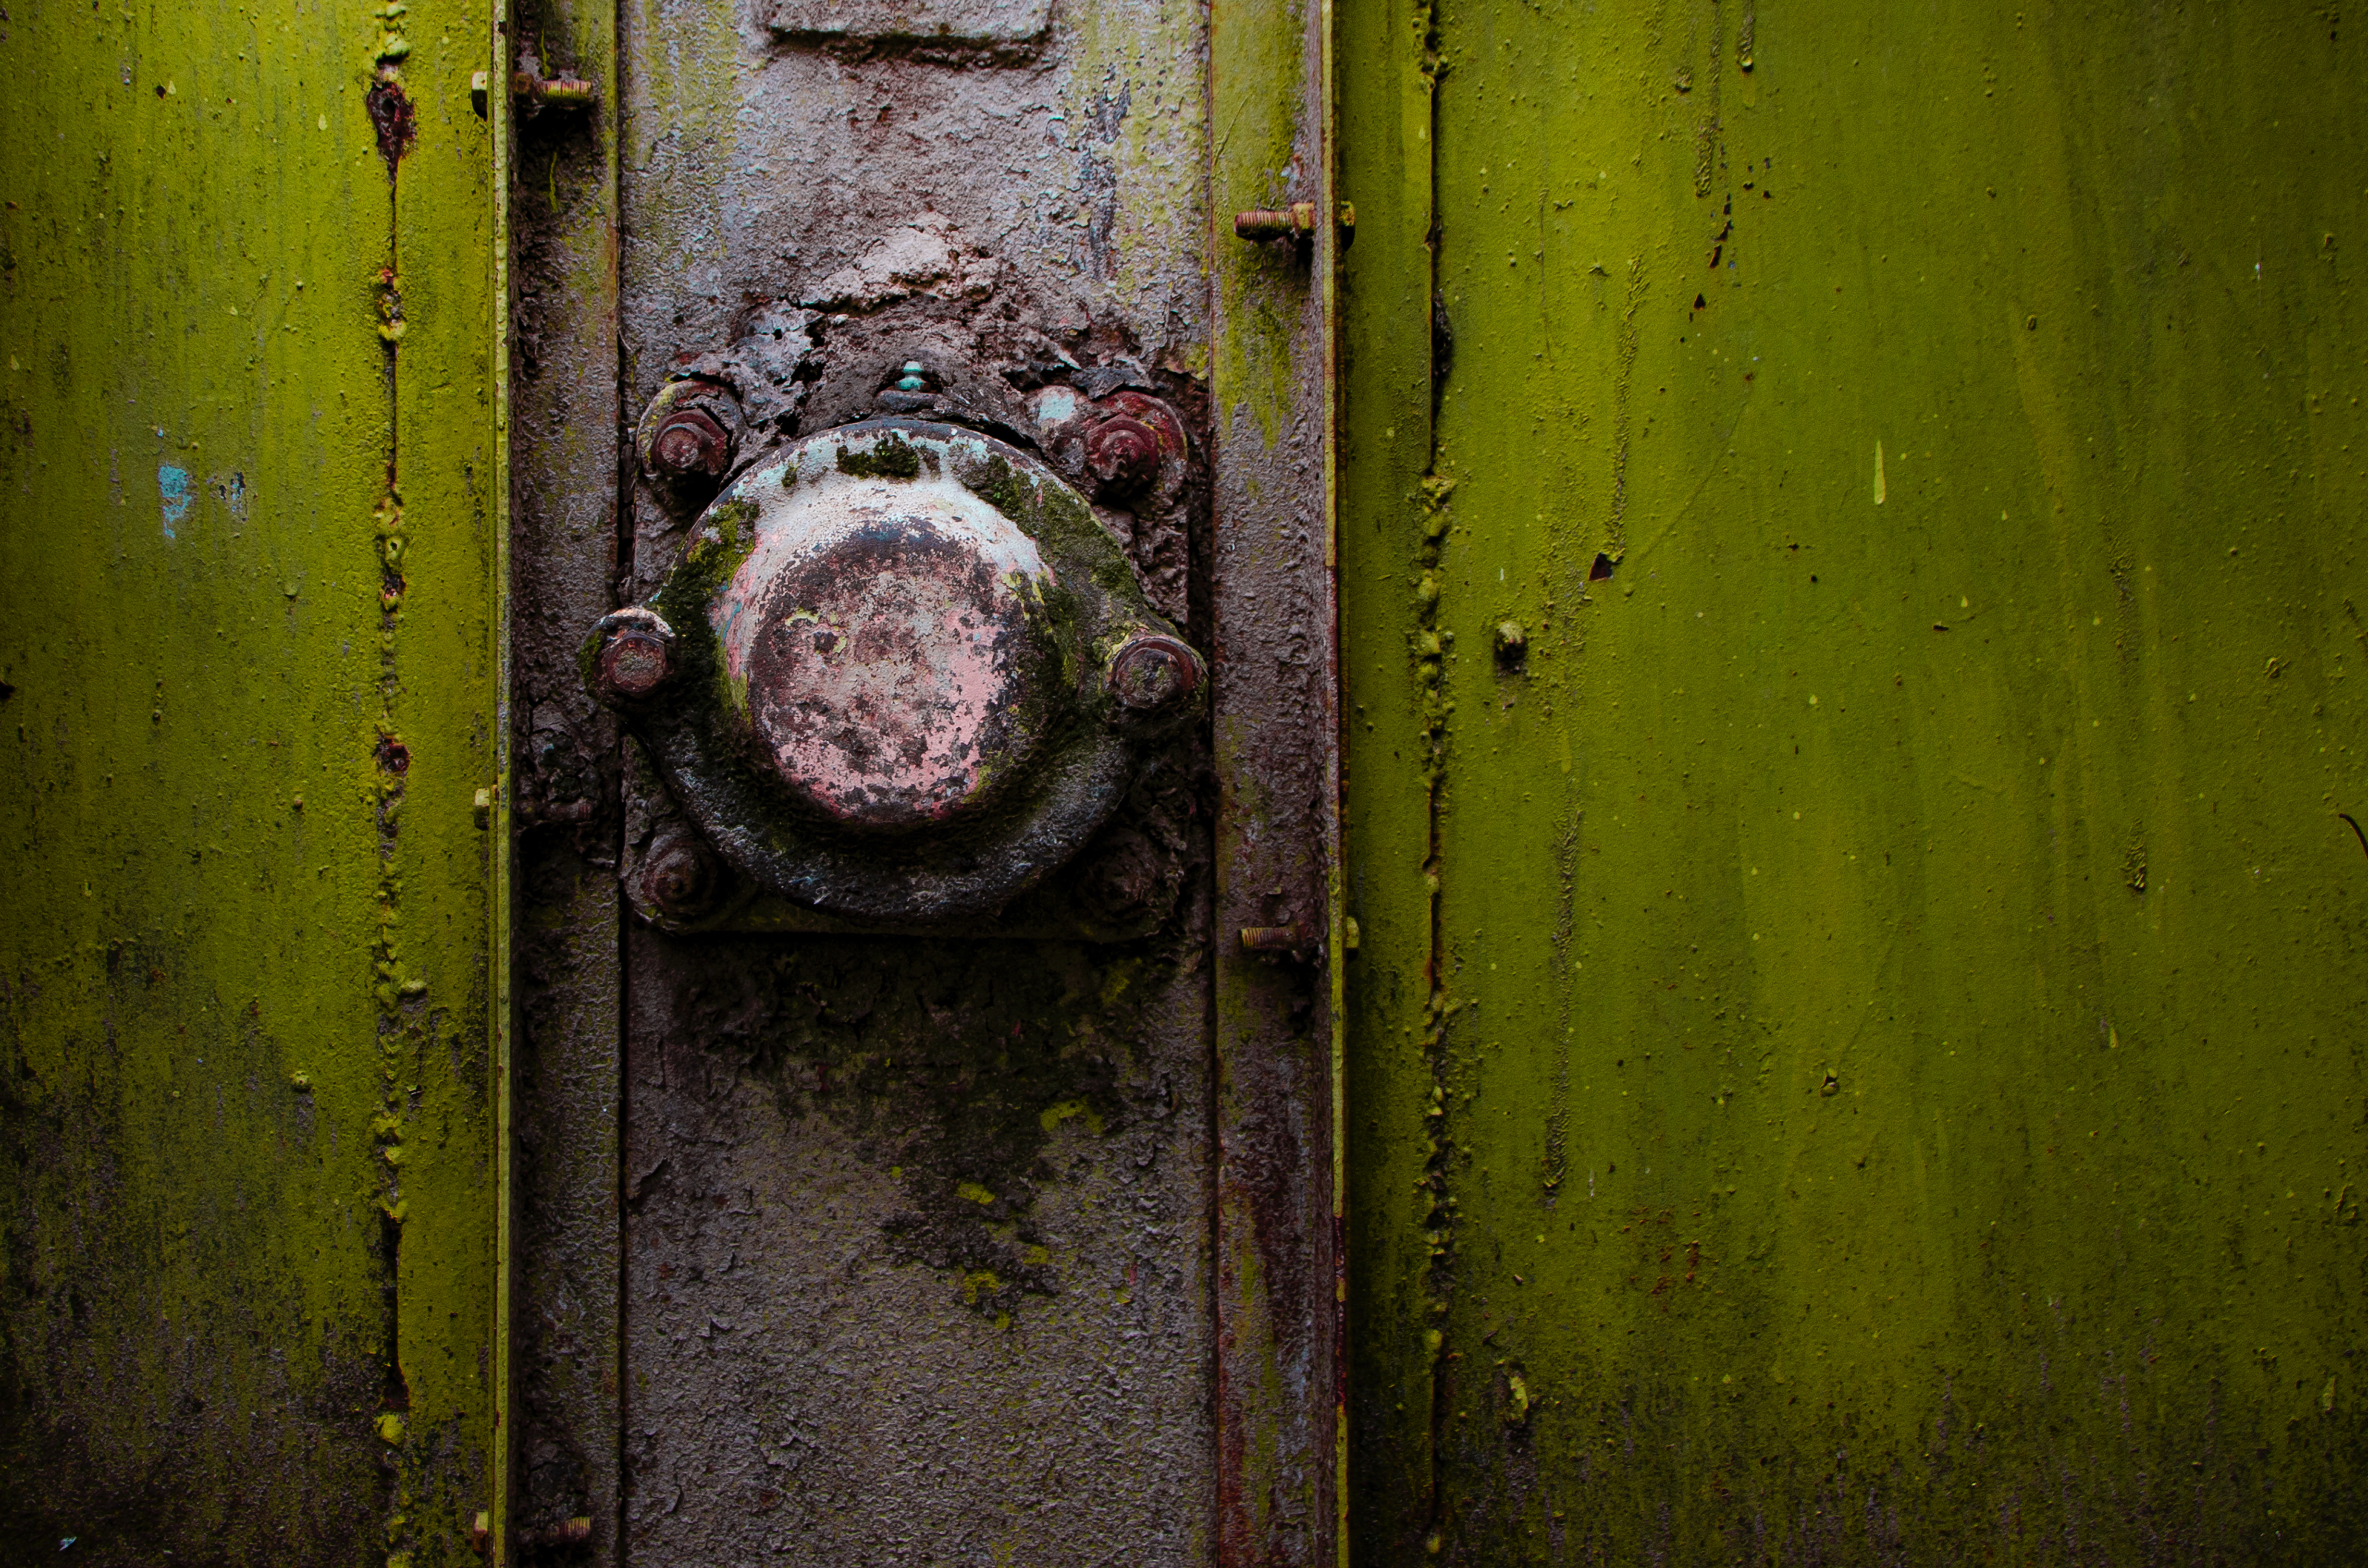
color, green, yellow, tree, wall, light, darkness, wood, texture, shape, window, number